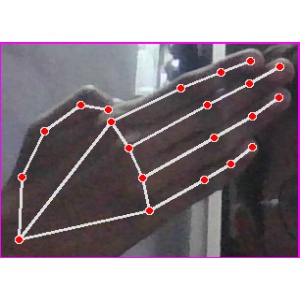
अक्षर: घ